Gallipoli Heights

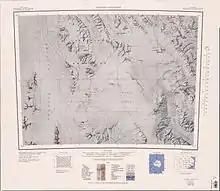
Gallipolli Heights west of center

The Gallipoli Heights are in the south of the Freyberg Mountains, to the south of Monte Cassino, the Moawhango Névé and the Alamein Range.